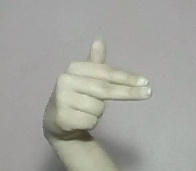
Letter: ghain